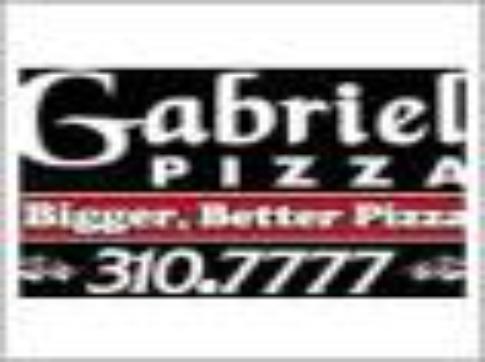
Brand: Gabriel Pizza
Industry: Food